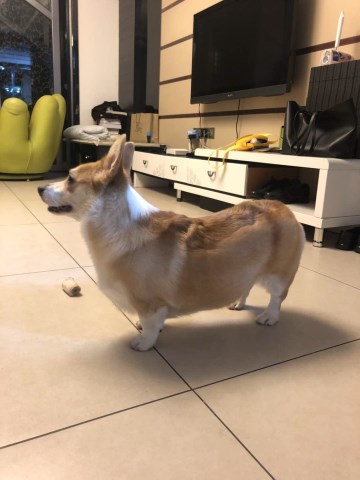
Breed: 2909-n000116-Cardigan